Sheeted dyke complex

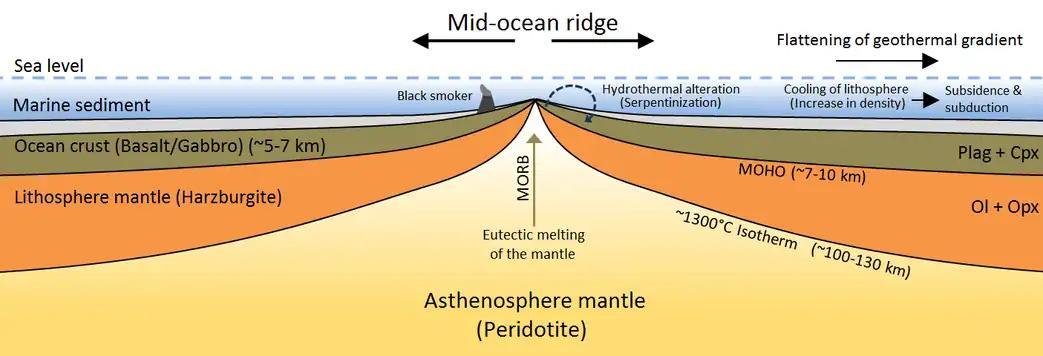
Magma rises through oceanic crust at mid-ocean ridges

Sheeted dyke complexes are most commonly found at divergent plate boundaries marked by the presence of mid-ocean ridges. These subaqueous mountain ranges are made up of newly created oceanic crust due to tectonic plates moving away from each other. In response to the separation of plates, magma from the asthenosphere is subject to upwelling, pushing hot magma up towards the seafloor. The magma that reaches the surface is subject to fast cooling and creates basaltic formations such as pillow lava, a common extrusive rock created near areas of volcanic activity on the seafloor. Although some magma is able to reach the surface of oceanic crust, a considerable amount of magma solidifies within the crust. Dykes are formed when the rising magma that does not reach the surface cools into upright columns of igneous rock beneath areas of divergence.